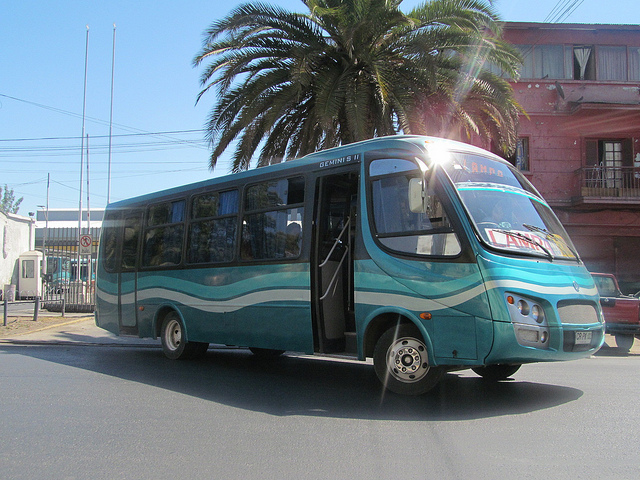
A blue small bus driving down a street next to a tall building.

A small transit bus with its door opened parked in a lot.

The city bus is pulled over and parked in the parking lot.

A bus is painted multiple shades of blue.